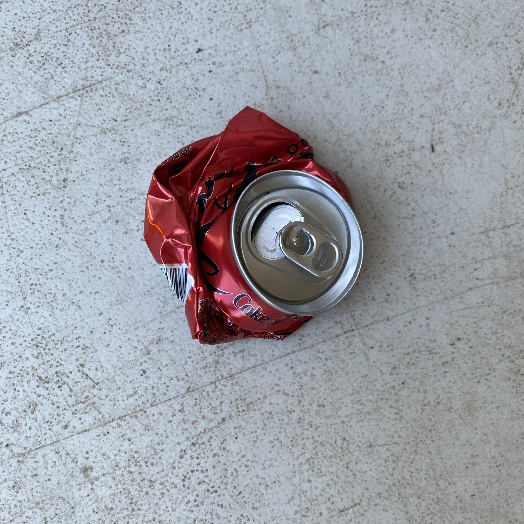
Label: Metal